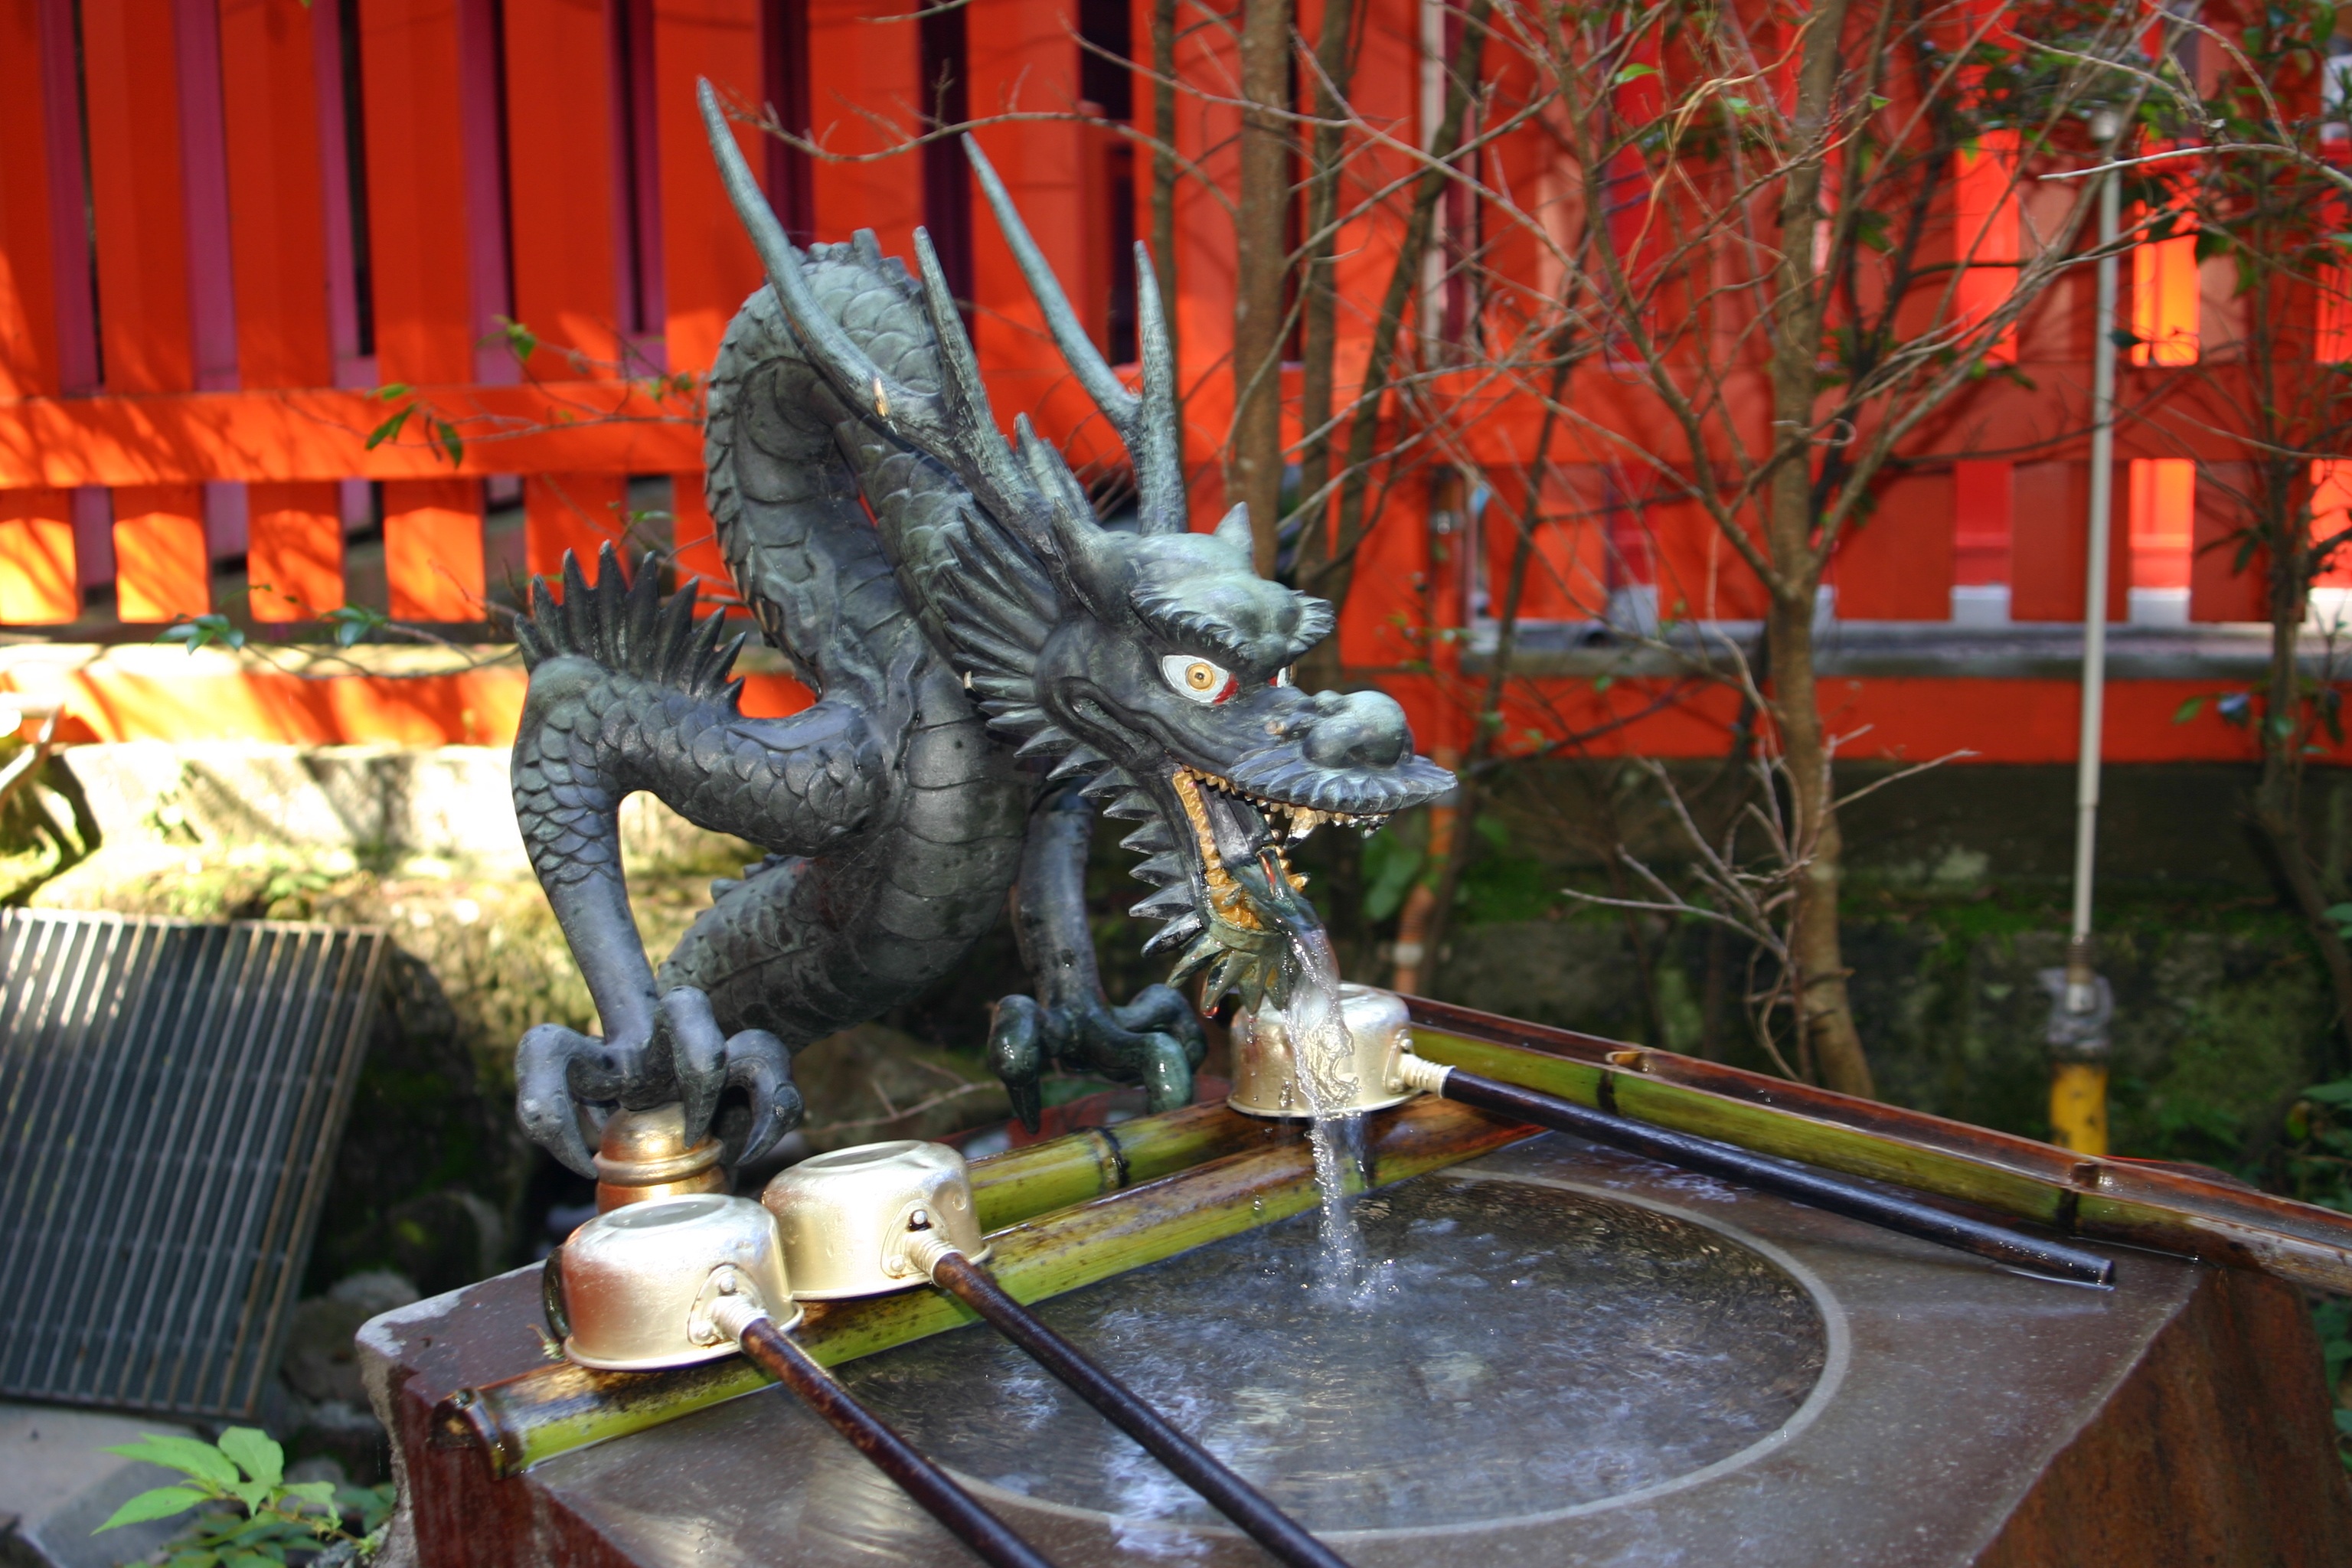
monument, statue, long, art, temple, shrine, hakone, wat, screenshot